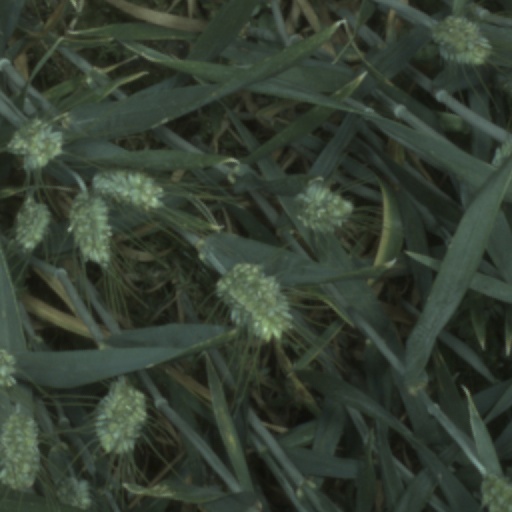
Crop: wheat